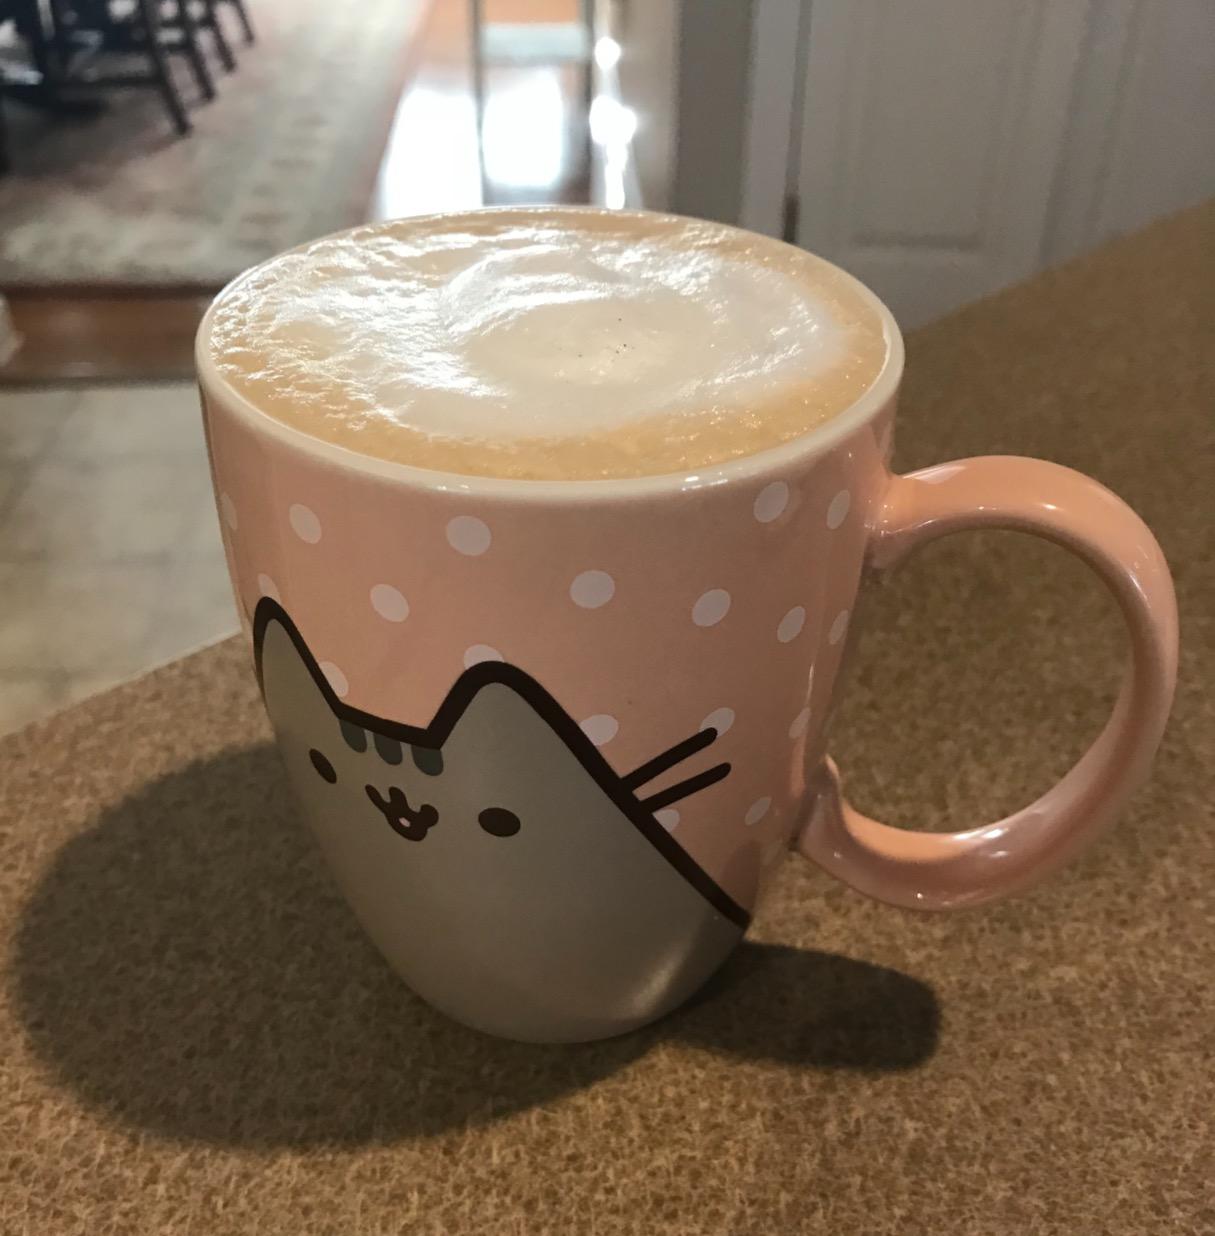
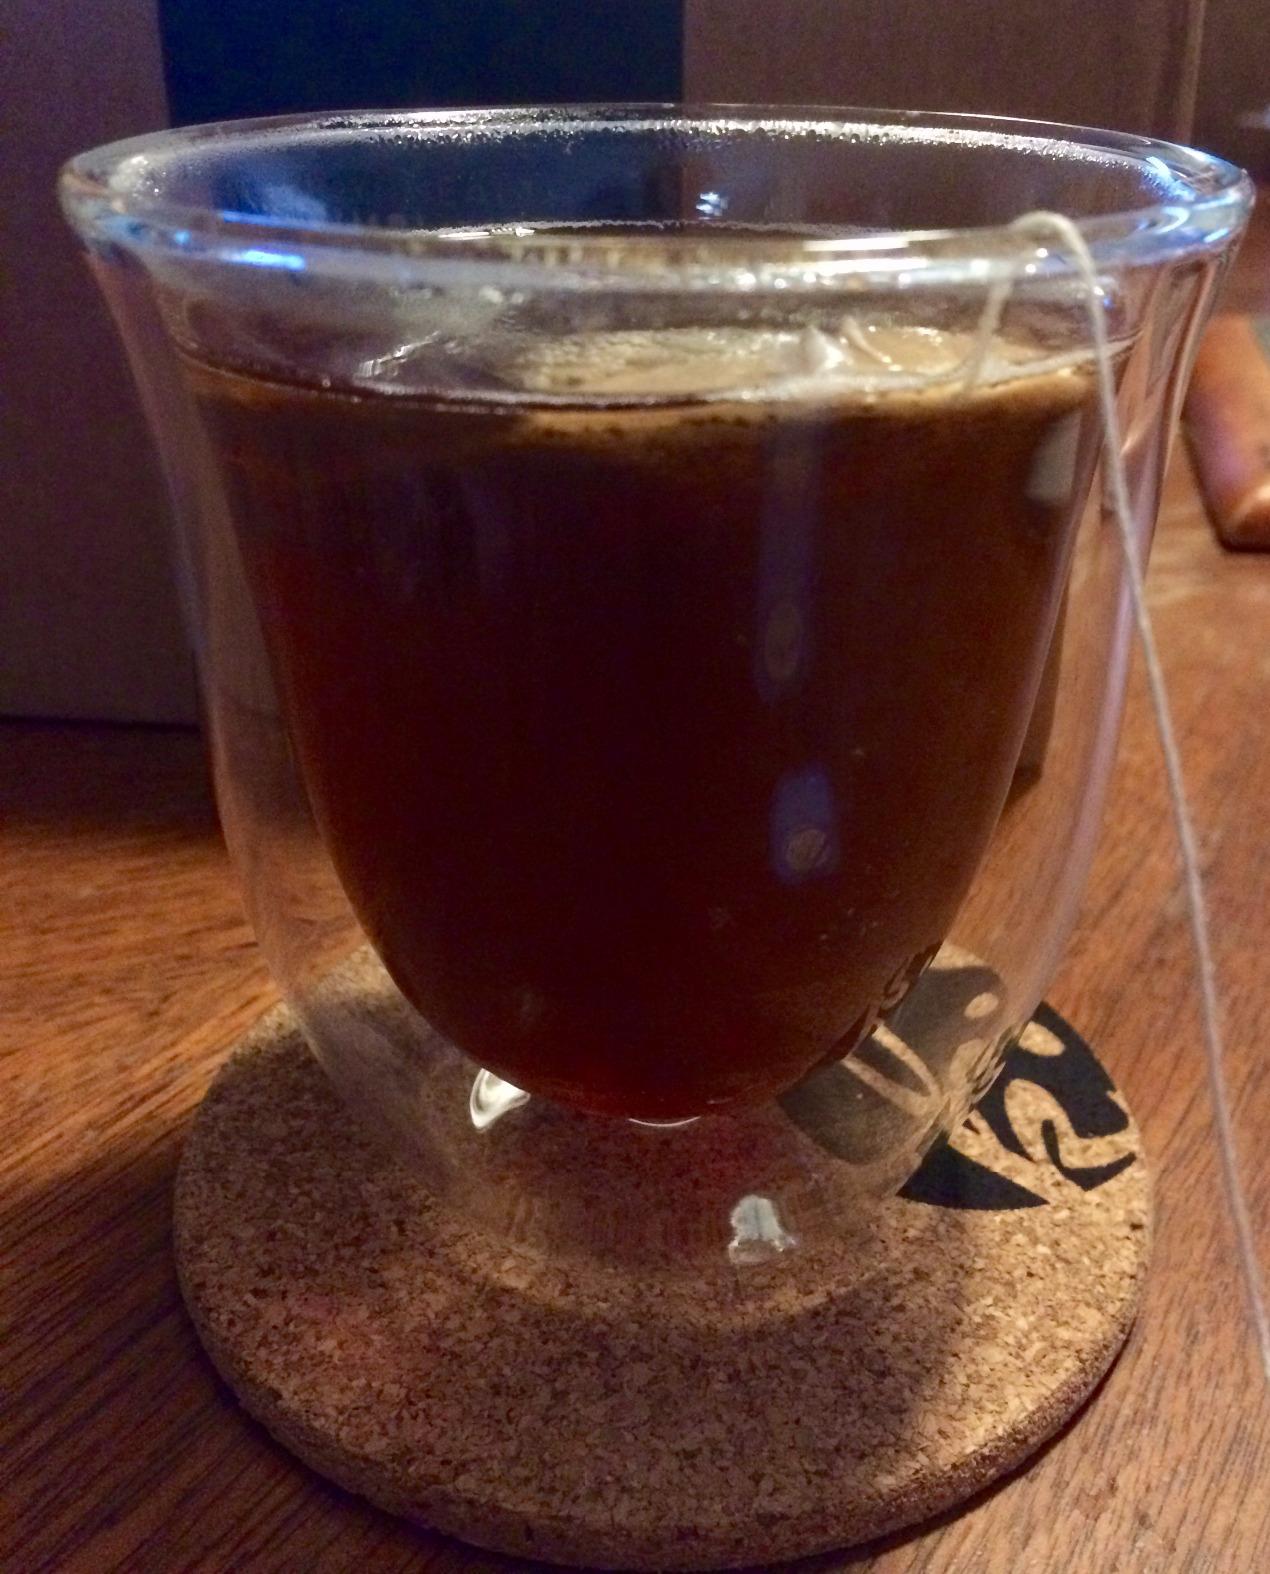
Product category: items_mug
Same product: no